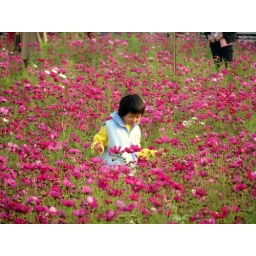
girl in flower field